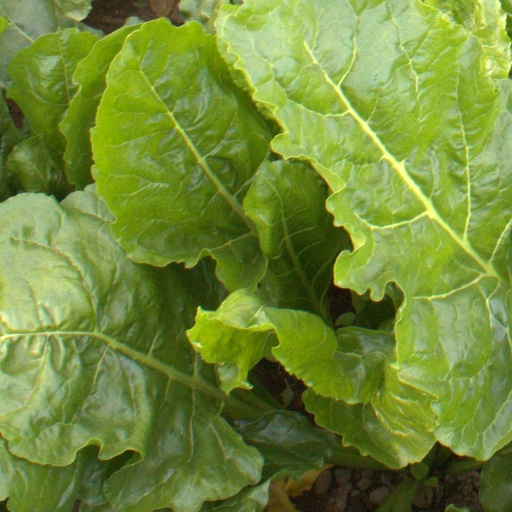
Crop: sugar beet